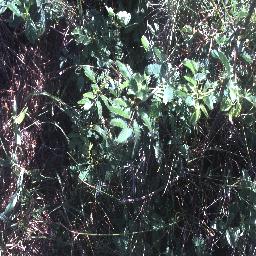
Label: negative